Lake Superior

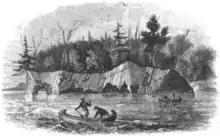
Basaltic columns along Lake Superior

The largest island in Lake Superior is Isle Royale in Michigan. Isle Royale contains several lakes, some of which also contain islands. Other well-known islands include Madeline Island in Wisconsin, Michipicoten Island in Ontario, and Grand Island (the location of the Grand Island National Recreation Area) in Michigan.